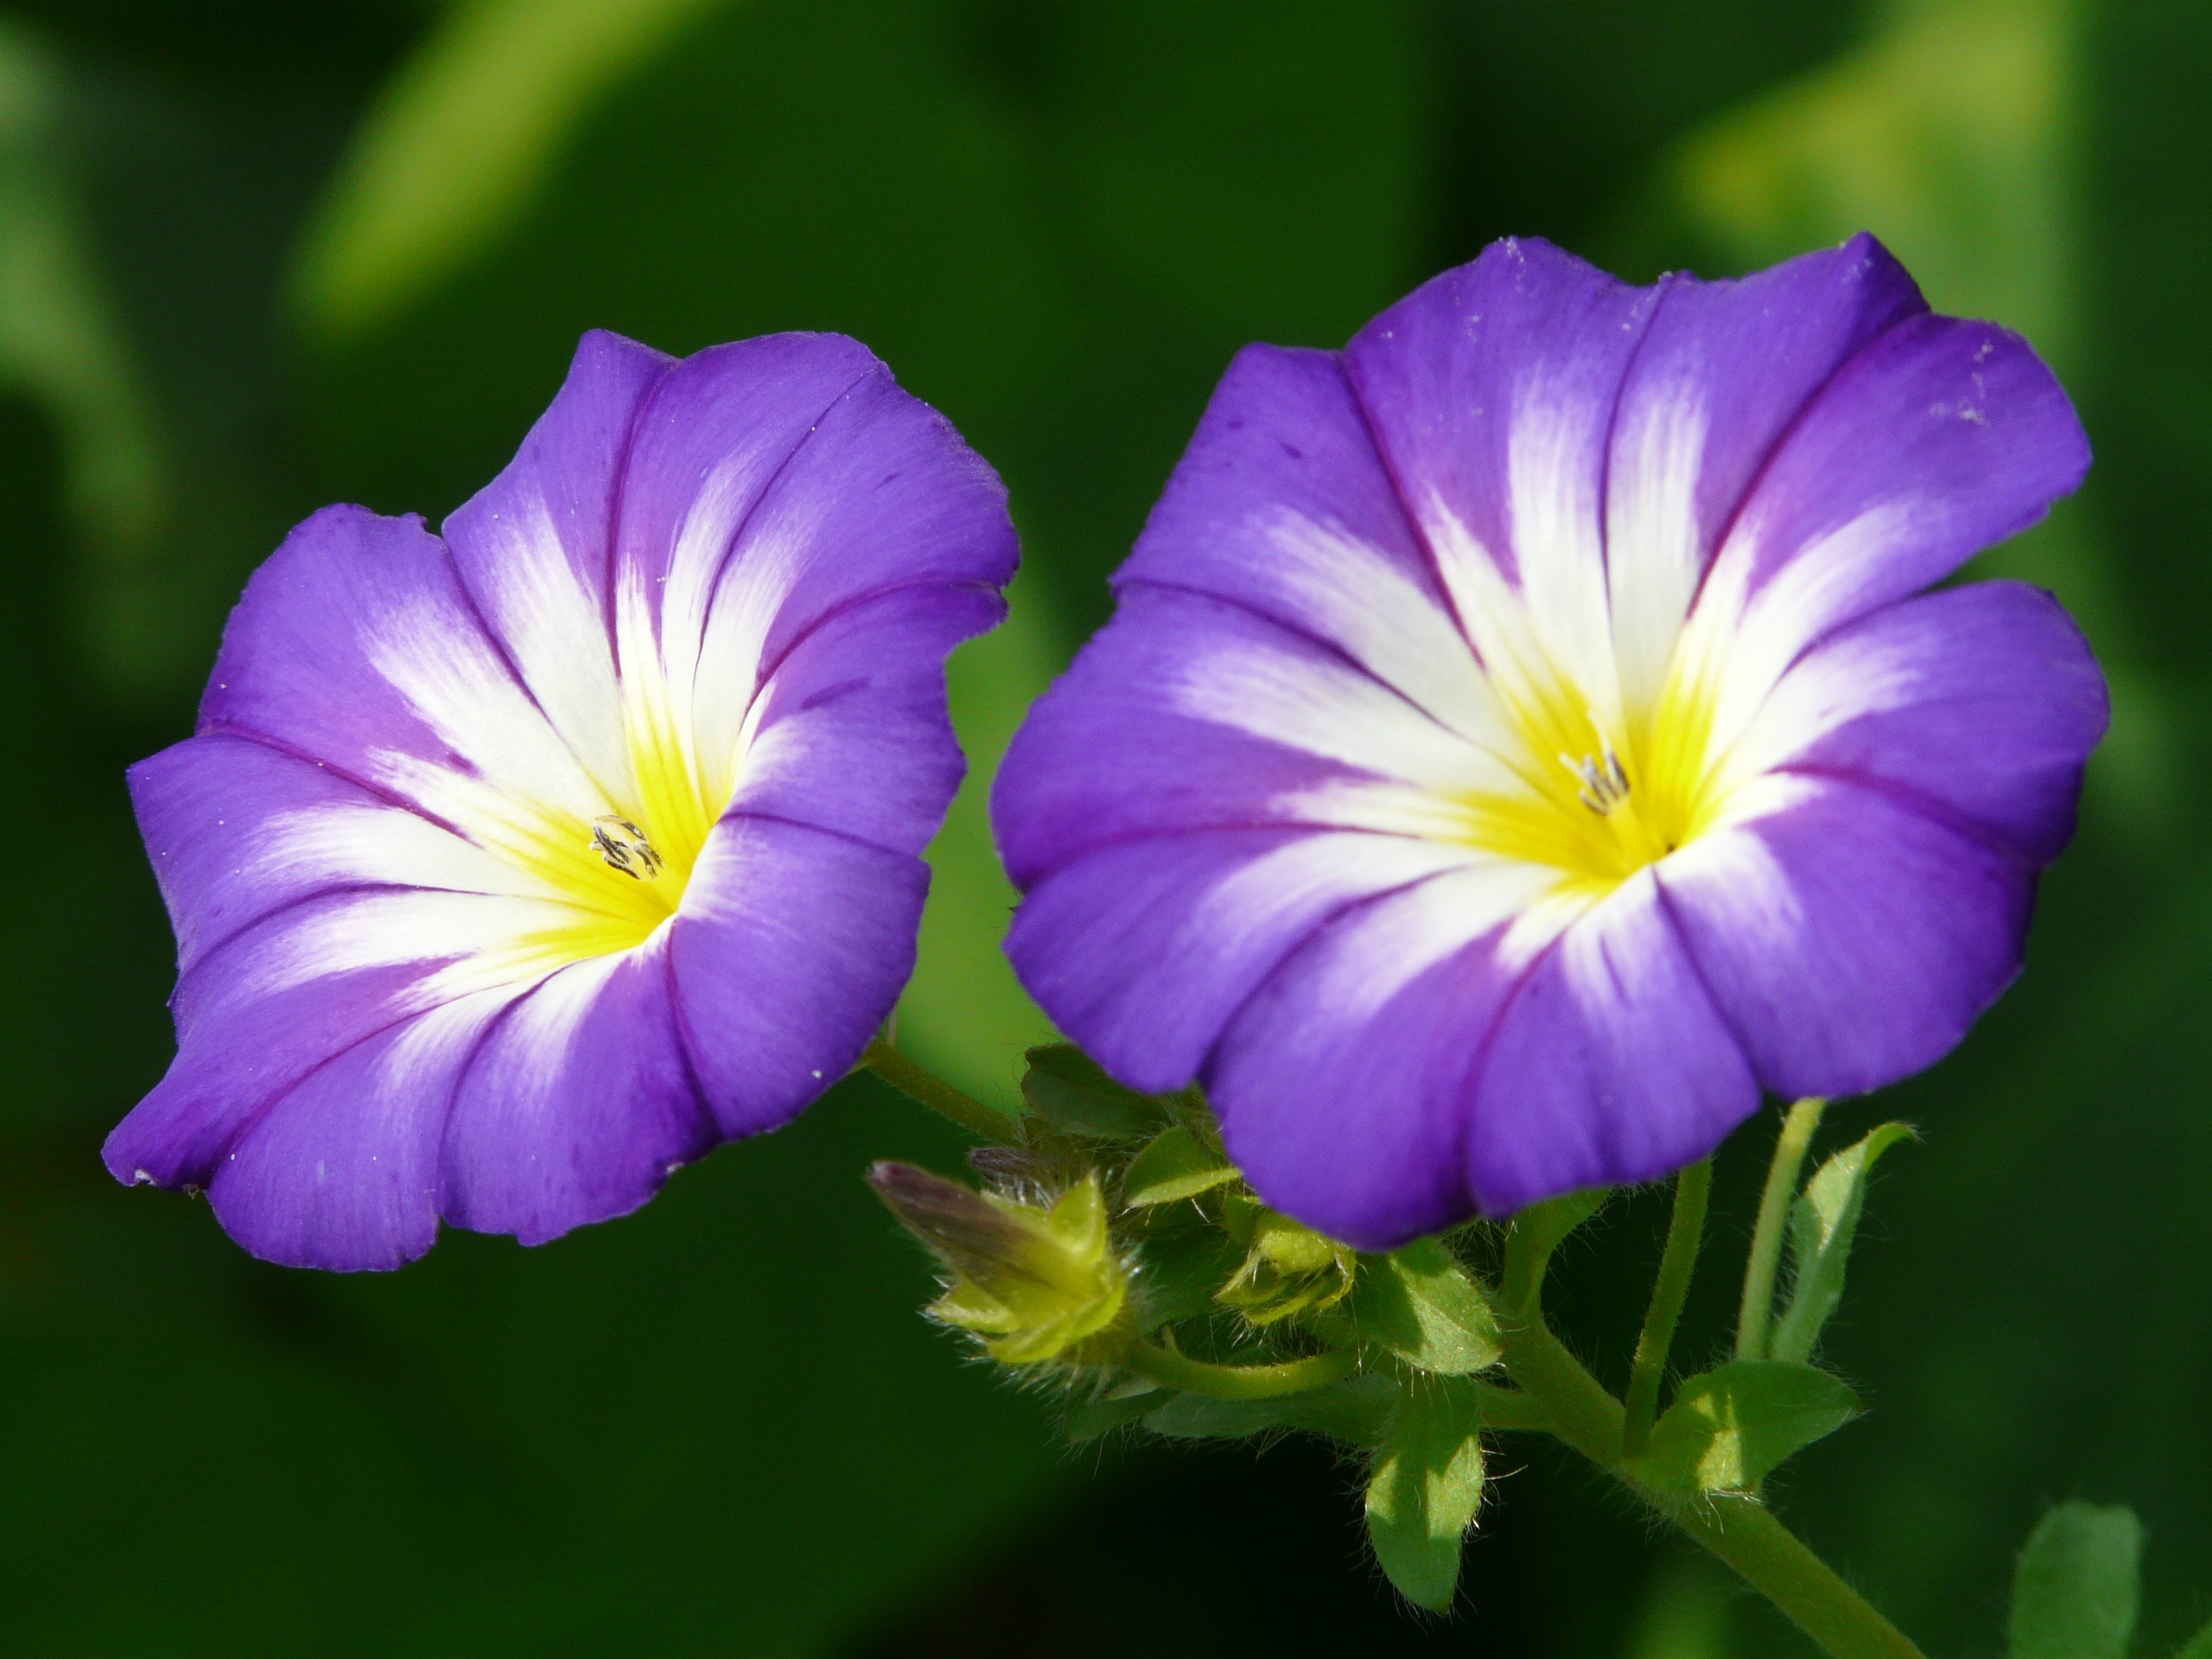
blossom, plant, flower, petal, bloom, climber, flora, wildflower, ipomoea, macro photography, pansy, flowering plant, winds, annual plant, plant stem, land plant, violet family, morning glories, sky blue morning glory, ipomoea tricolor